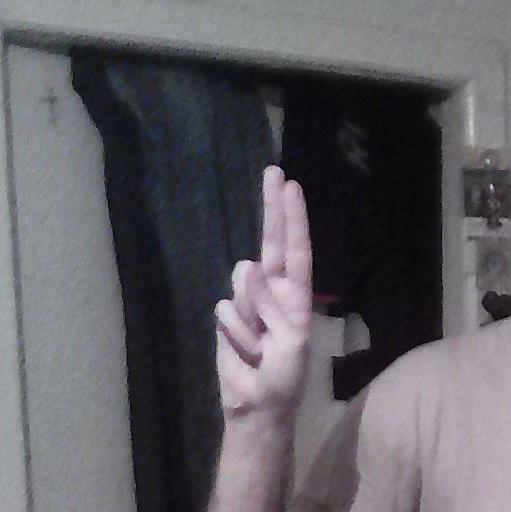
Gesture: two_up